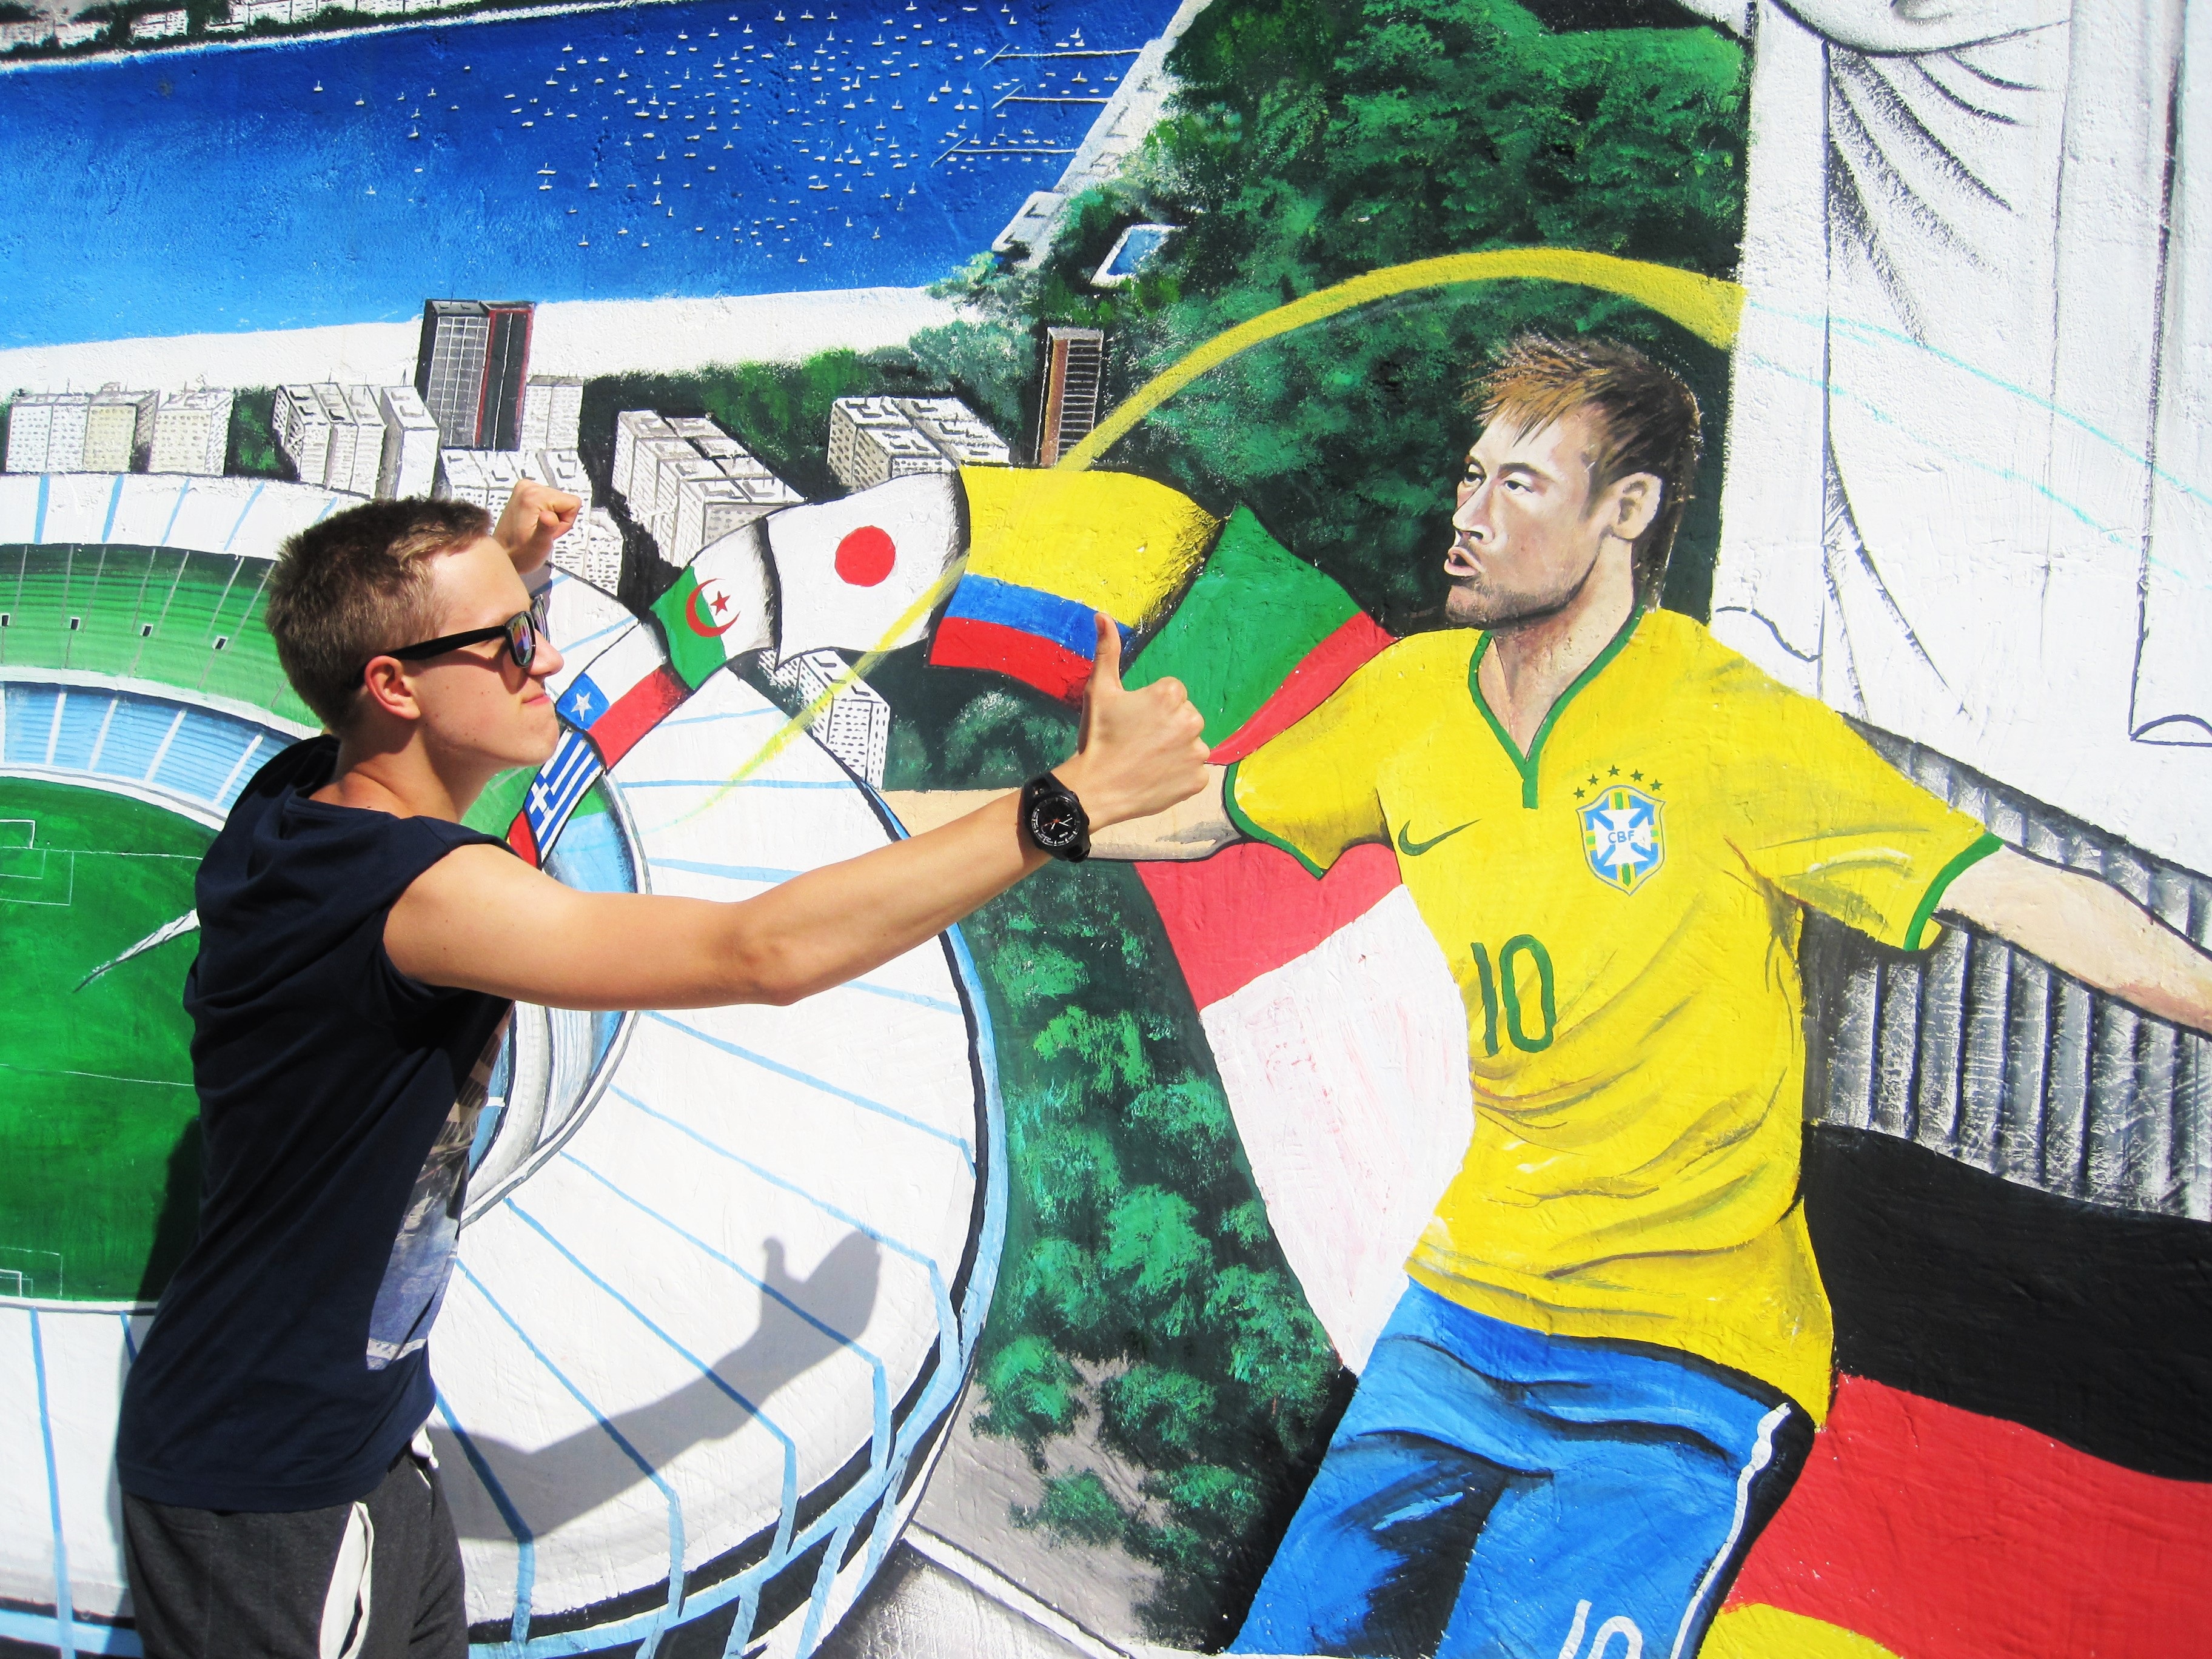
creative, football, graffiti, artwork, painting, street art, creativity, mural, funny, rio, image, artfully, modern art, world cup, painted wall, brazil germany, g tze against neymar, wm victorious